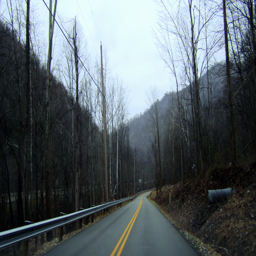
i think i was accidentally detoured on this back road after trying to find a gas station .